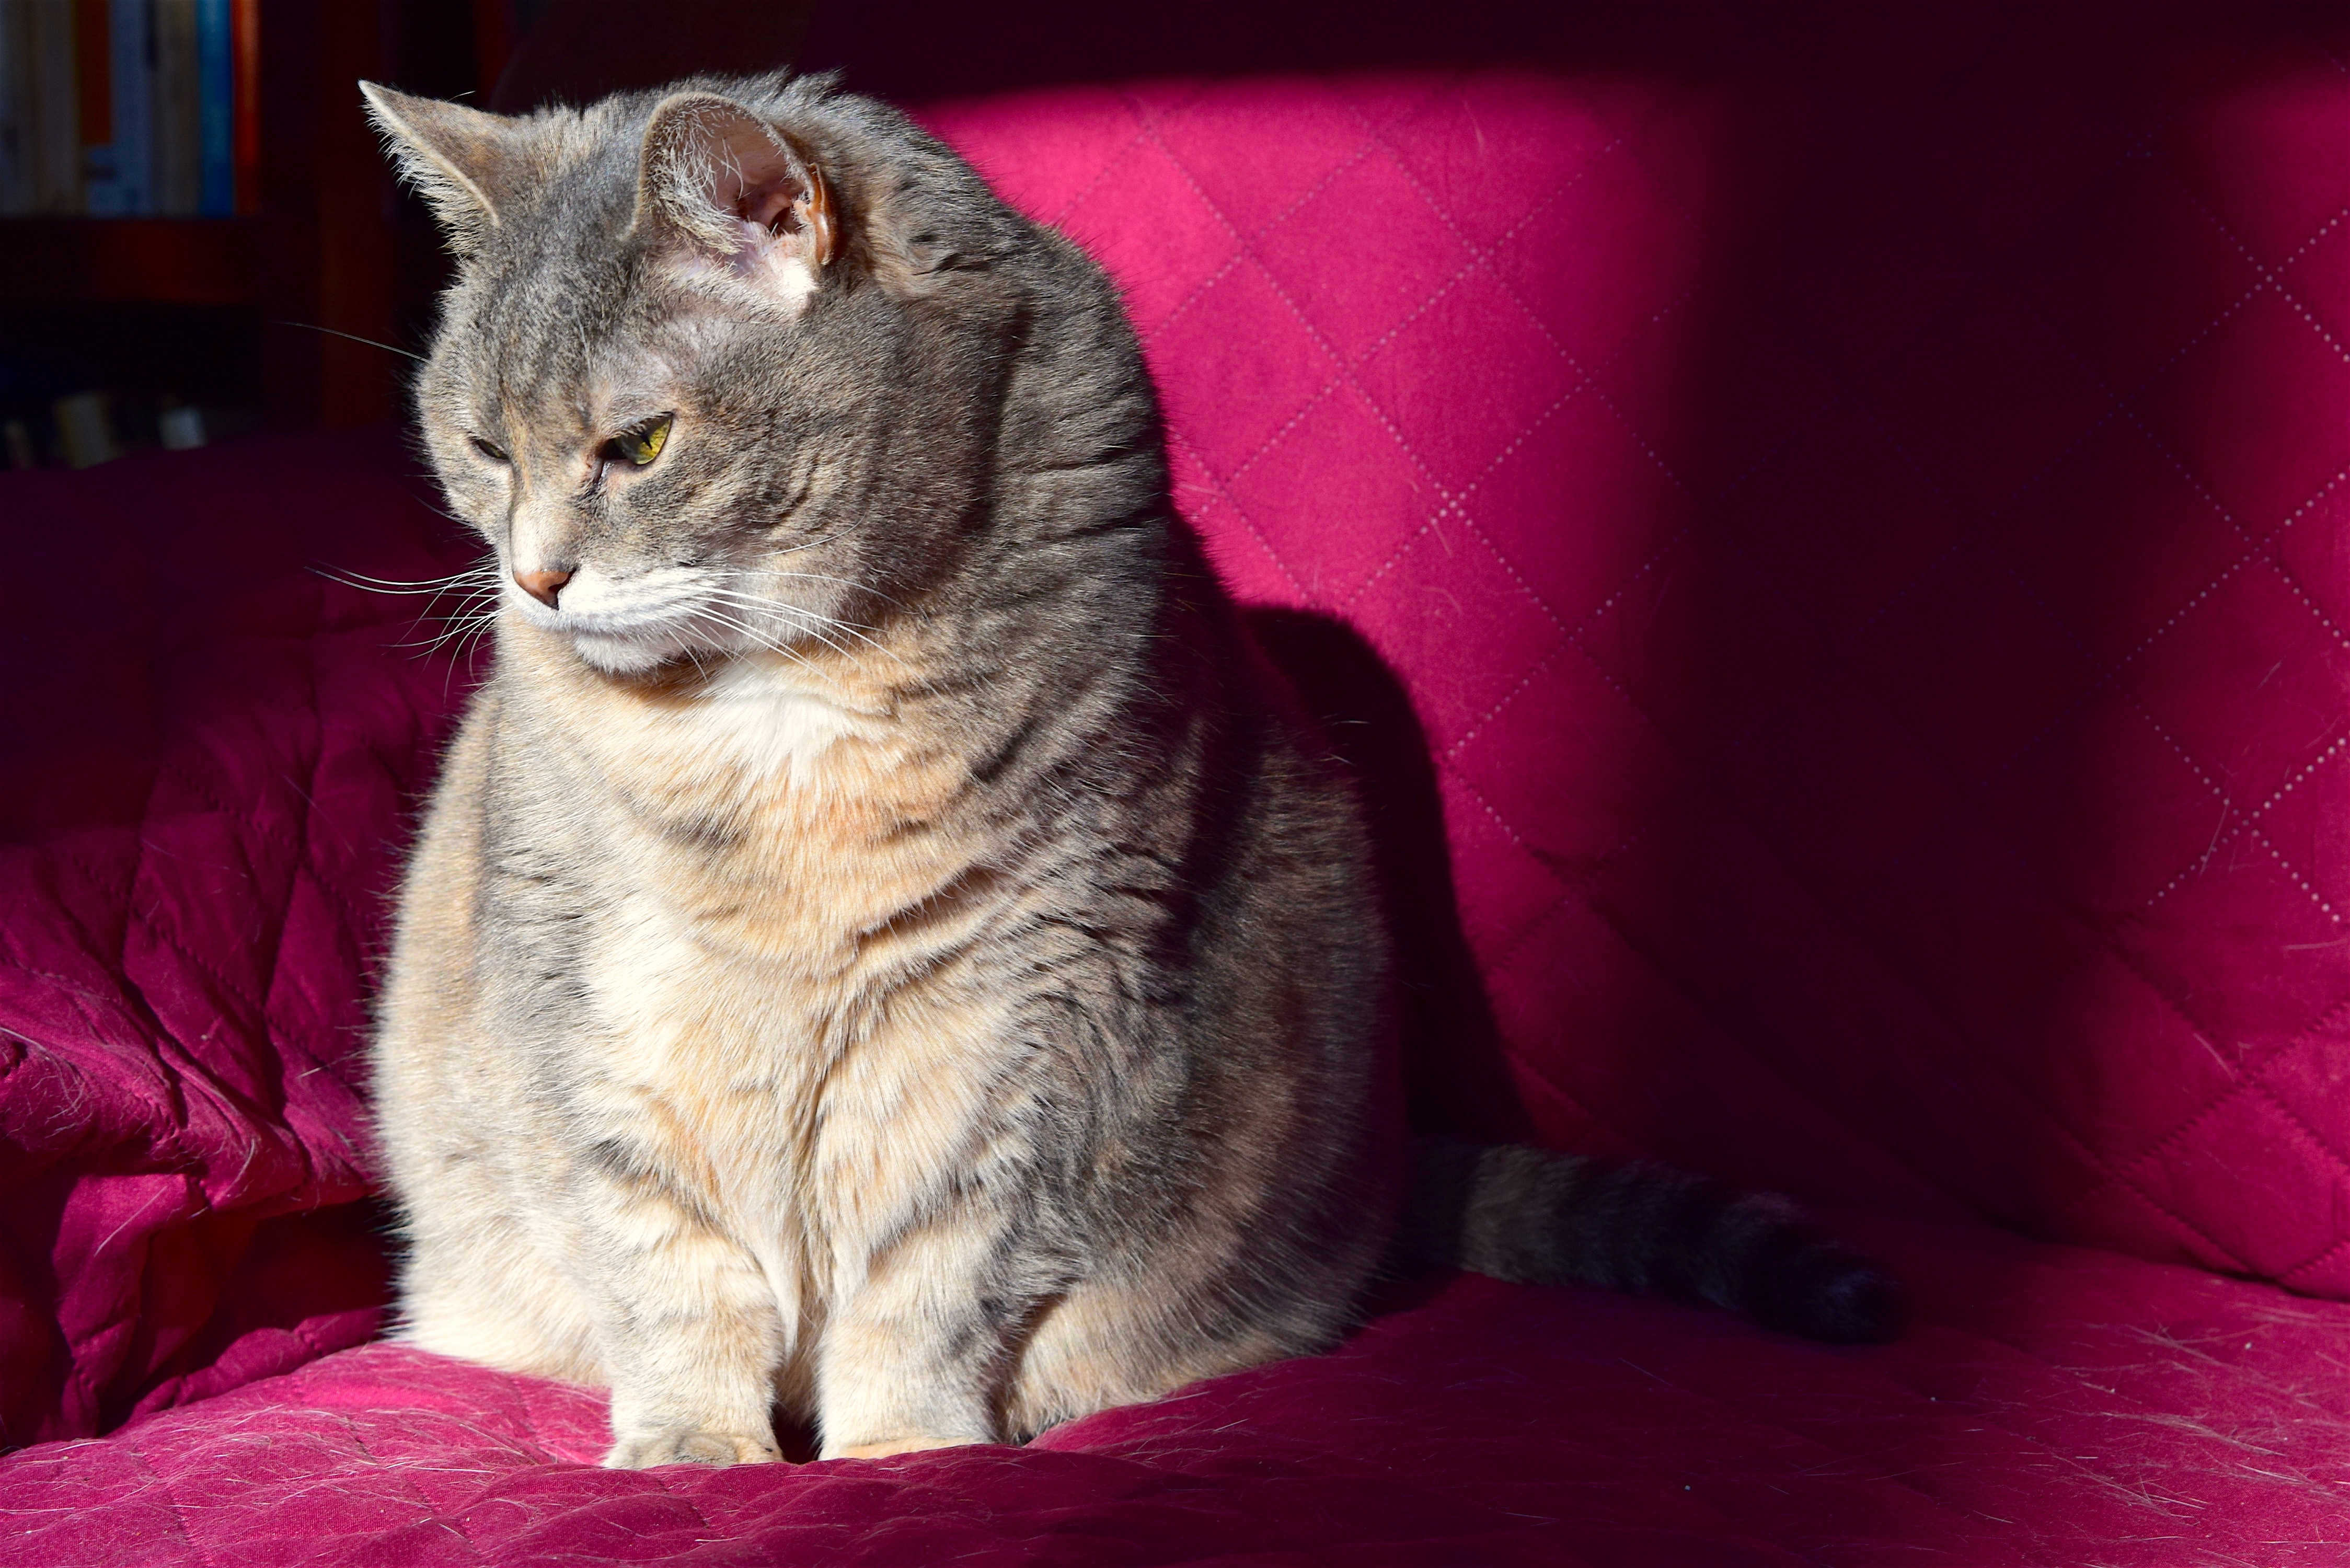
sunlight, animal, cute, looking, pet, fur, portrait, young, red, fluffy, kitten, cat, shadow, feline, mammal, gray, couch, whiskers, kitty, vertebrate, soft, domestic, grumpy, meow, tabby cat, european shorthair, small to medium sized cats, cat like mammal